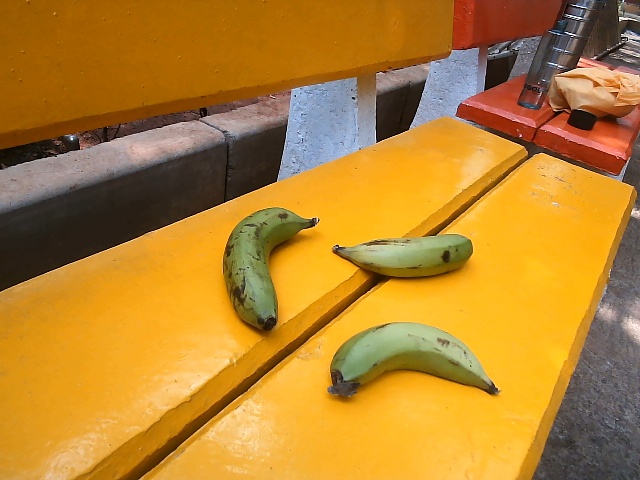
Label: Raw_Banana